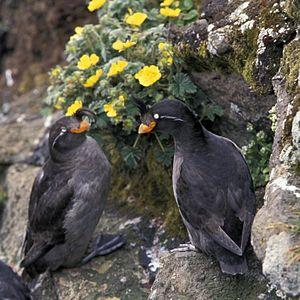
Cette liste des oiseaux au Canada provient de Bird Checklists of the World en date du mois de juillet 2018.